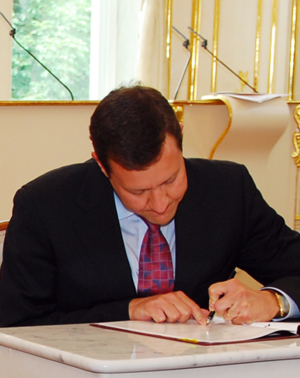
Daniel Lipšic, né le 8 juillet 1973 à Bratislava, est un homme politique slovaque, membre du Mouvement chrétien-démocrate puis de NOVA à partir de 2012.